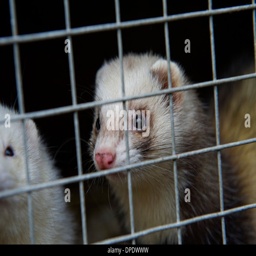
person with his ferrets which he uses commercially